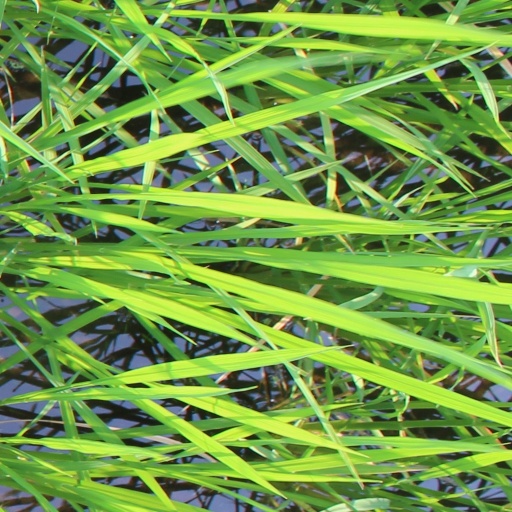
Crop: rice